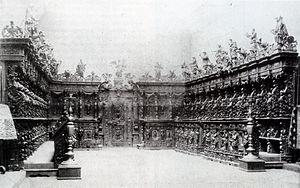
Les stalles de Buxheim, réalisées entre 1687 et 1691 par Ignaz Waibl pour l’église conventuelle Sainte-Marie de la chartreuse de Buxheim en Souabe, constituent un chef-d’œuvre de sculpture baroque. Après la sécularisation de la chartreuse en 1802, elles devinrent en 1803 propriété du comte Hugo de Waldbott von Bassenheim, qui, en 1833, les fit vendre aux enchères à Munich. Lors d’une nouvelle vente en 1886, elles furent acquises par le directeur de la Banque d’Angleterre, qui les donna aux sœurs de St Saviour’s Hospital à Londres. En 1964, celles-ci emportèrent leurs stalles à Hythe, dans le Kent. En 1980, les stalles ont pu être rachetées par le gouvernement de Souabe pour 450 000 £, ce qui équivaut à un peu plus d’un million d’euros. De 1980 à 1994, elles ont été soigneusement restaurées et remises à leur ancien emplacement dans la chartreuse de Buxheim.